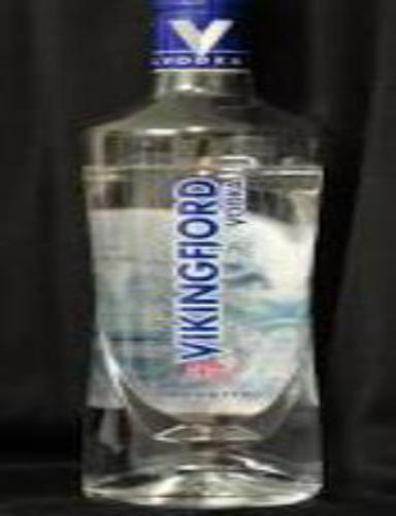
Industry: Food